Edgar Odell Lovett

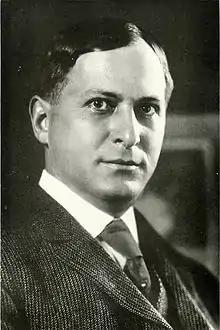
Lovett pictured in "The Campanile 1917", Rice yearbook

Edgar Odell Lovett (April 14, 1871 – August 13, 1957) was an American educator and education administrator.